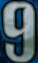
Number: 9